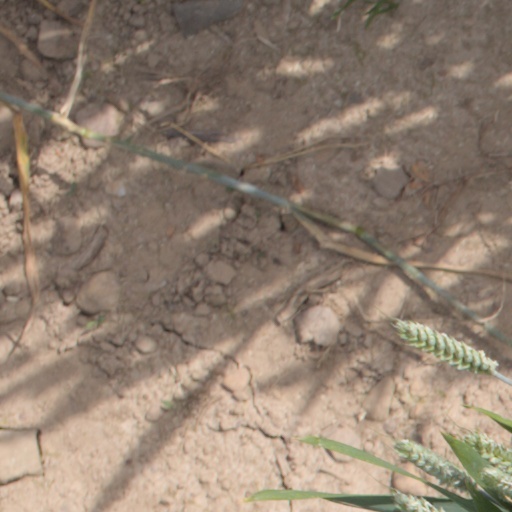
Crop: wheat